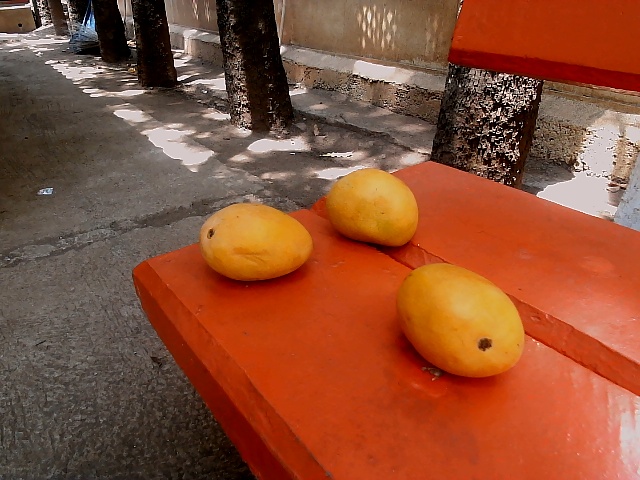
Label: Ripe_Mango